The Dead King and his Three Sons

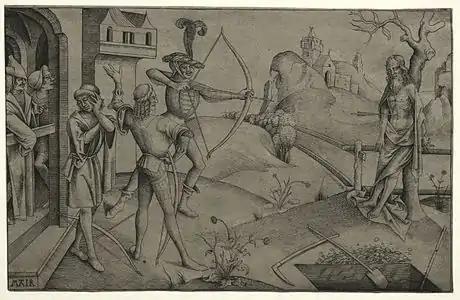
Engraving by Mair von Landshut, c. 1500

In the Talmudic version, a man overhears his wife saying to her daughter "Why are you not careful in your unlawful acts? I have ten sons and only one is from your father". The man's last instructions were that all his property should be left to one son, but he did not say which one. The problem was taken to a rabbi, who advised that each son should go and knock on his father's grave until the father came and explained his intentions. Nine of the sons did so, without response, but the tenth refused. The rabbi judged that he should inherit.